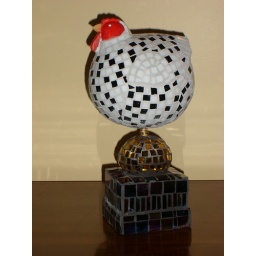
I found the base in a consignment store- mosiac of stained glass and mirror